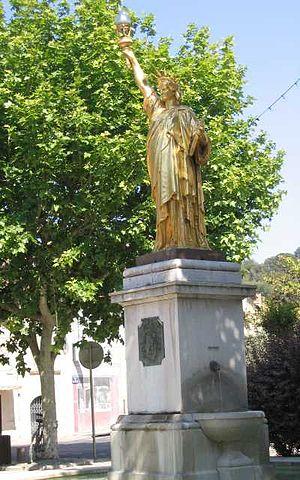
Saint-Cyr-sur-Mer est une commune française située à la limite ouest du département du Var, dans la région Provence-Alpes-Côte d'Azur. Elle fait partie de la communauté d'agglomération Sud Sainte-Baume. Ses habitants sont appelés les Saint-Cyriens.
Cet article recense les œuvres d'art dans l'espace public du Var, en France.
La Liberté éclairant le monde, ou simplement Liberté, plus connue sous le nom de statue de la Liberté, est l'un des monuments les plus célèbres des États-Unis. Cette statue monumentale est située à New York, sur la Liberty Island, au sud de Manhattan, à l'embouchure de l'Hudson et à proximité d'Ellis Island.